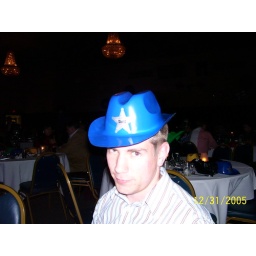
Law looking none too enthused to be wearing a plastic cowboy hat over his coif.